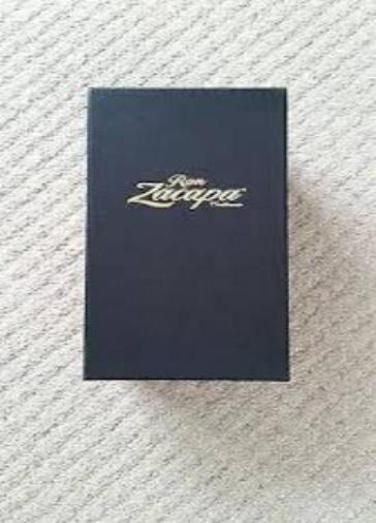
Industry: Food